Kultarr

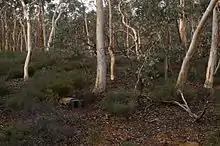
Fauna monitoring

A detailed recovery plan has been developed for the kultarr by the New South Wales National Parks and Wildlife Service under the 'saving our species' program. Objectives include identifying species distributions and habitat requirements, identifying specific threats to the species, implementing direct management strategies to reduce threats as well as public education to increase the profile of the kultarr. At present there aren't any plans to reintroduce kultarrs into the wild.